History of creationism

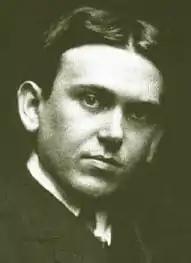
H. L. Mencken, whose nationally published coverage of the Scopes Trial referred to the town's creationist inhabitants as "yokels" and "morons," referred to assisting counsel for the prosecution as a "buffoon" and his speeches as "theologic bilge," while referring to the defense as "eloquent" and "magnificent."

The Scopes Trial of 1925 is perhaps the most famous court case of its kind. The Butler Act had prohibited the teaching of evolution in public schools in Tennessee. Clarence Darrow was the defense counsel, and William Jennings Bryan was the prosecutor. Bryan appealed for assistance to George McCready Price, Johns Hopkins University physician Howard A. Kelly, physicist Louis T. More, and Alfred W. McCann, all of whom had written books supporting creationism. Price was away in England, Kelly and More told Bryan they considered themselves more convinced by evolution, and McCann was not interested because of Bryan's stance on prohibition. Nevertheless, a schoolteacher named John T. Scopes was found guilty of teaching evolution and fined, although the case was later dismissed on a technicality.